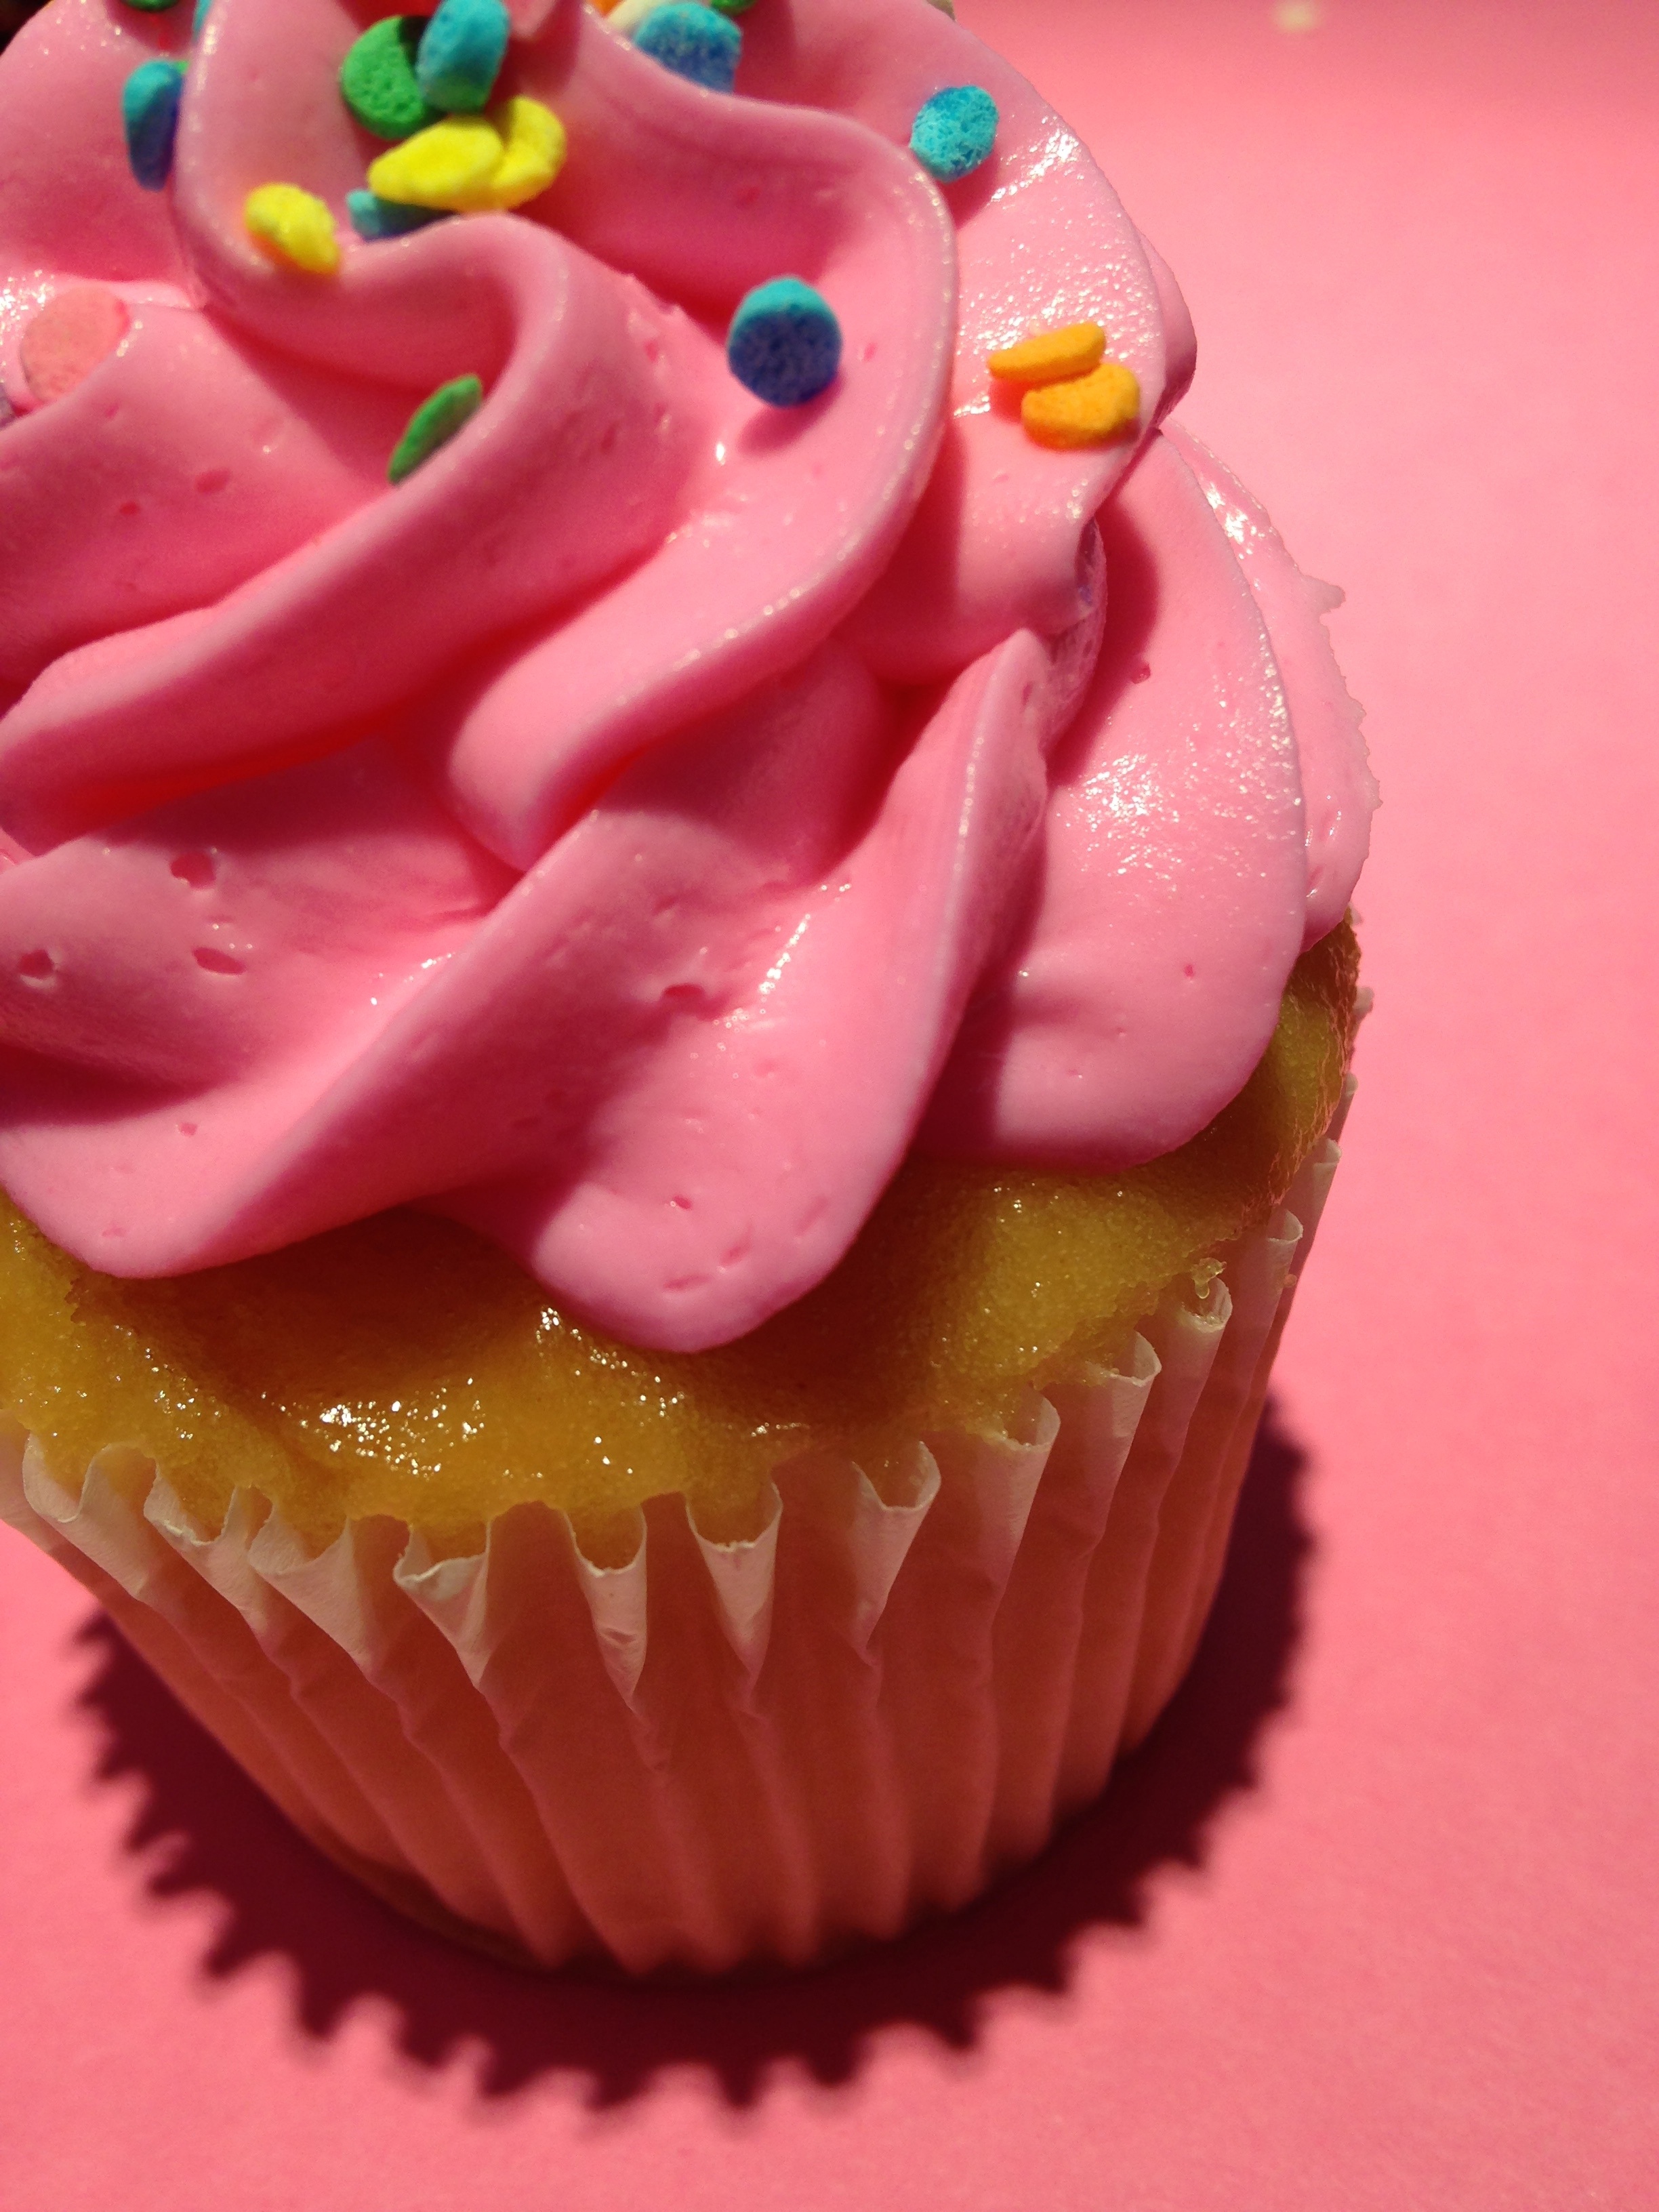
sweet, flower, food, produce, pink, cupcake, dessert, cream, cake, bakery, birthday cake, sugar, icing, fondant, sweetness, flavor, sugar paste, buttercream, cake decorating